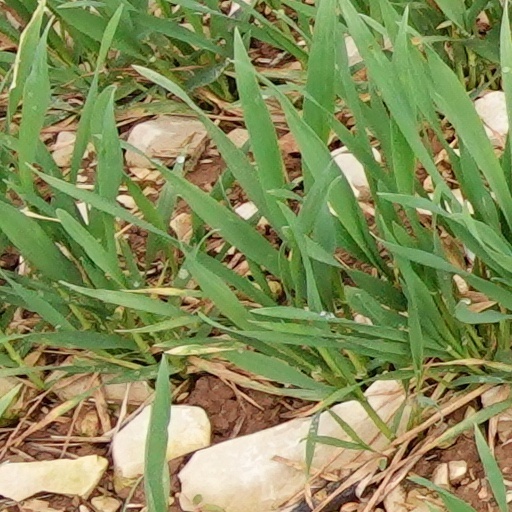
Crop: wheat